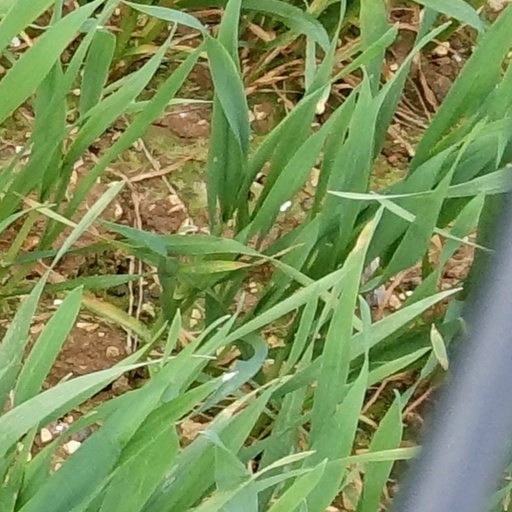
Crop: wheat